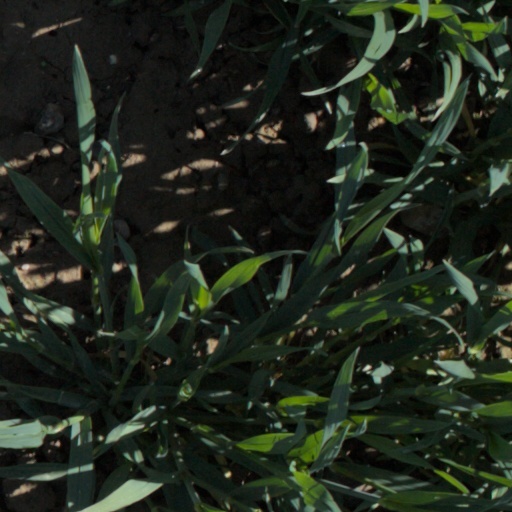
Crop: wheat